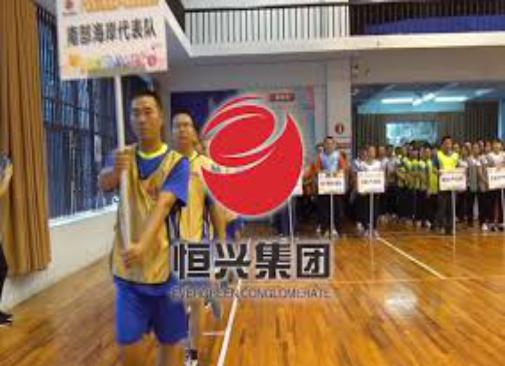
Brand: HY Markets
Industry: Others